Philip McShane

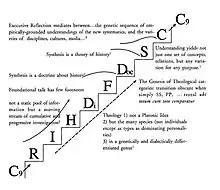
The stair diagram. "Interpretation from A to Z", p. 20.

McShane maintained that Næss was on to something, for example, when he wrote: “Applied to humans, the complexity-not-complication principle favours division of labour, not fragmentation of labour.” The challenge is to discover and implement a way to intervene effectively in intertwined cycles of natural-historical processes. The web of intertwined processes currently presents humans of all colors and creeds with a myriad of challenges that include biodiversity loss and species extinction, water scarcity, unemployment, and children’s health and education. It is no mean problem if one is mindful of the needed restart in economics, not to mention other areas in need of reformation such as education.